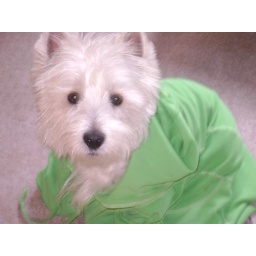
Henri in my green hoodie...I was in a dress the dog up mood